List of Hot Adult Contemporary number ones of 1989

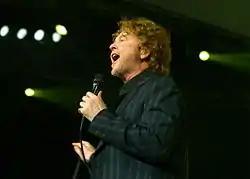
Singer Mick Hucknall

In 1989, "Billboard" magazine published a chart ranking the top-performing songs in the United States in the adult contemporary music (AC) market. The chart, which in 1989 was published under the title Hot Adult Contemporary, has undergone various name changes during its history but has been published as Adult Contemporary since 1996. In 1989, 19 songs topped the chart based on playlists submitted by radio stations.